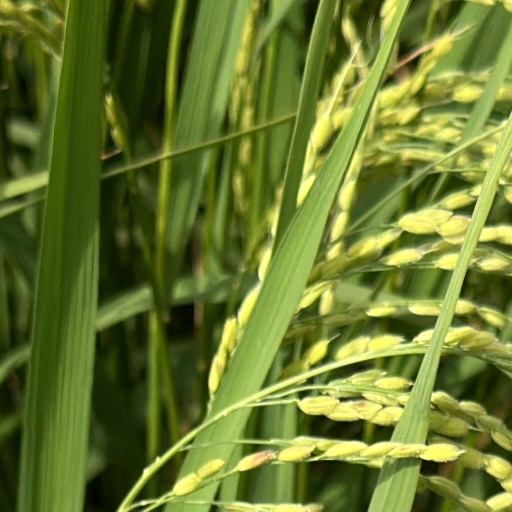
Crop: rice